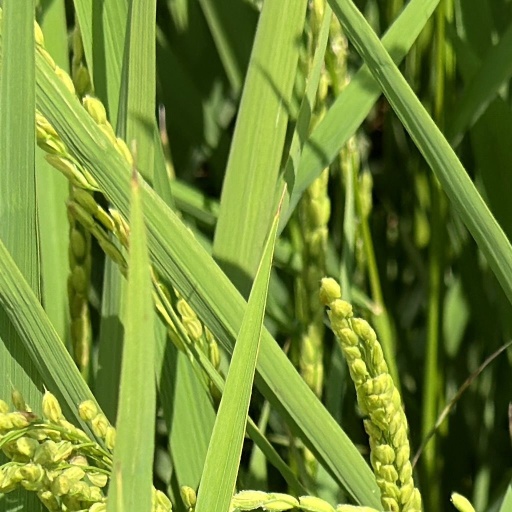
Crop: rice